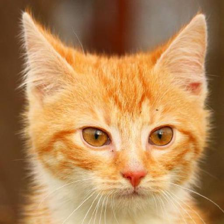
Label: animals